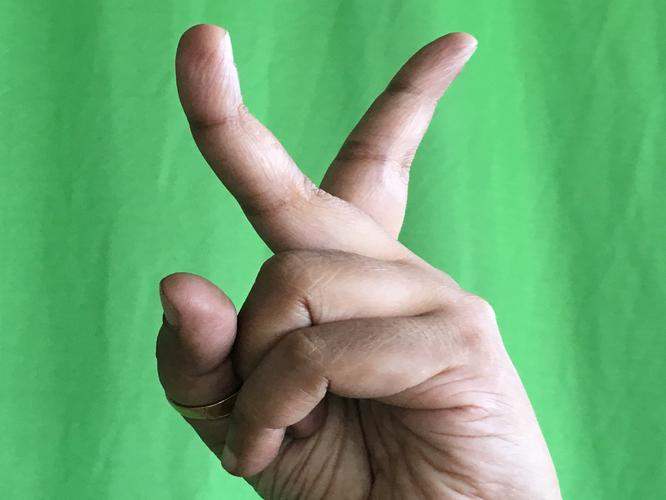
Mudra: Katrimukha
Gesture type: single_hand